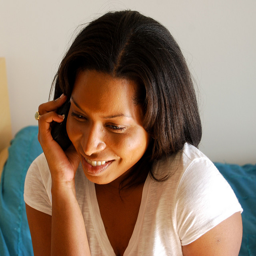
A woman in white shirt talking on cellphone next to a wall.
The woman is sitting in a chair talking on the cell phone.
A woman smiling while using her cell phone.
A woman talking on a cell phone while sitting on a couch.
a close up of a person talking on a phone